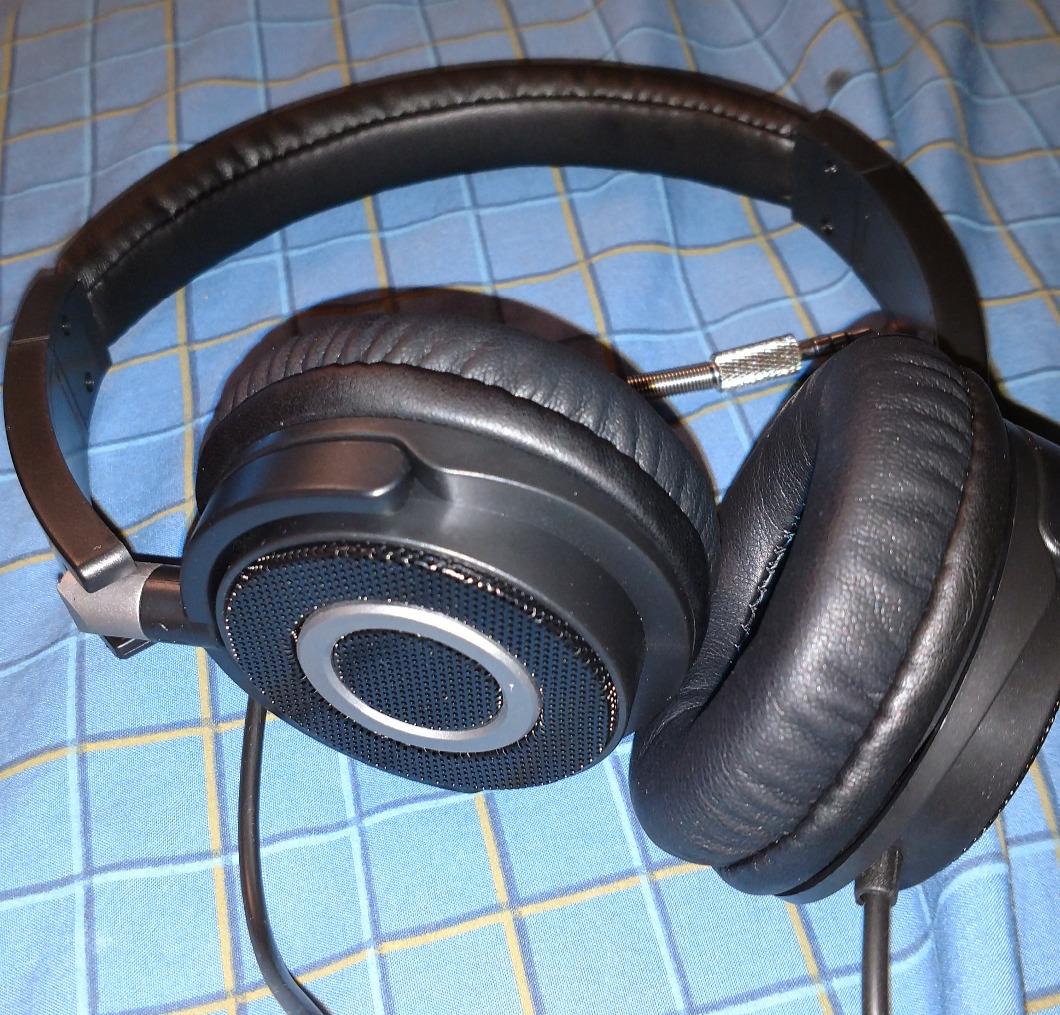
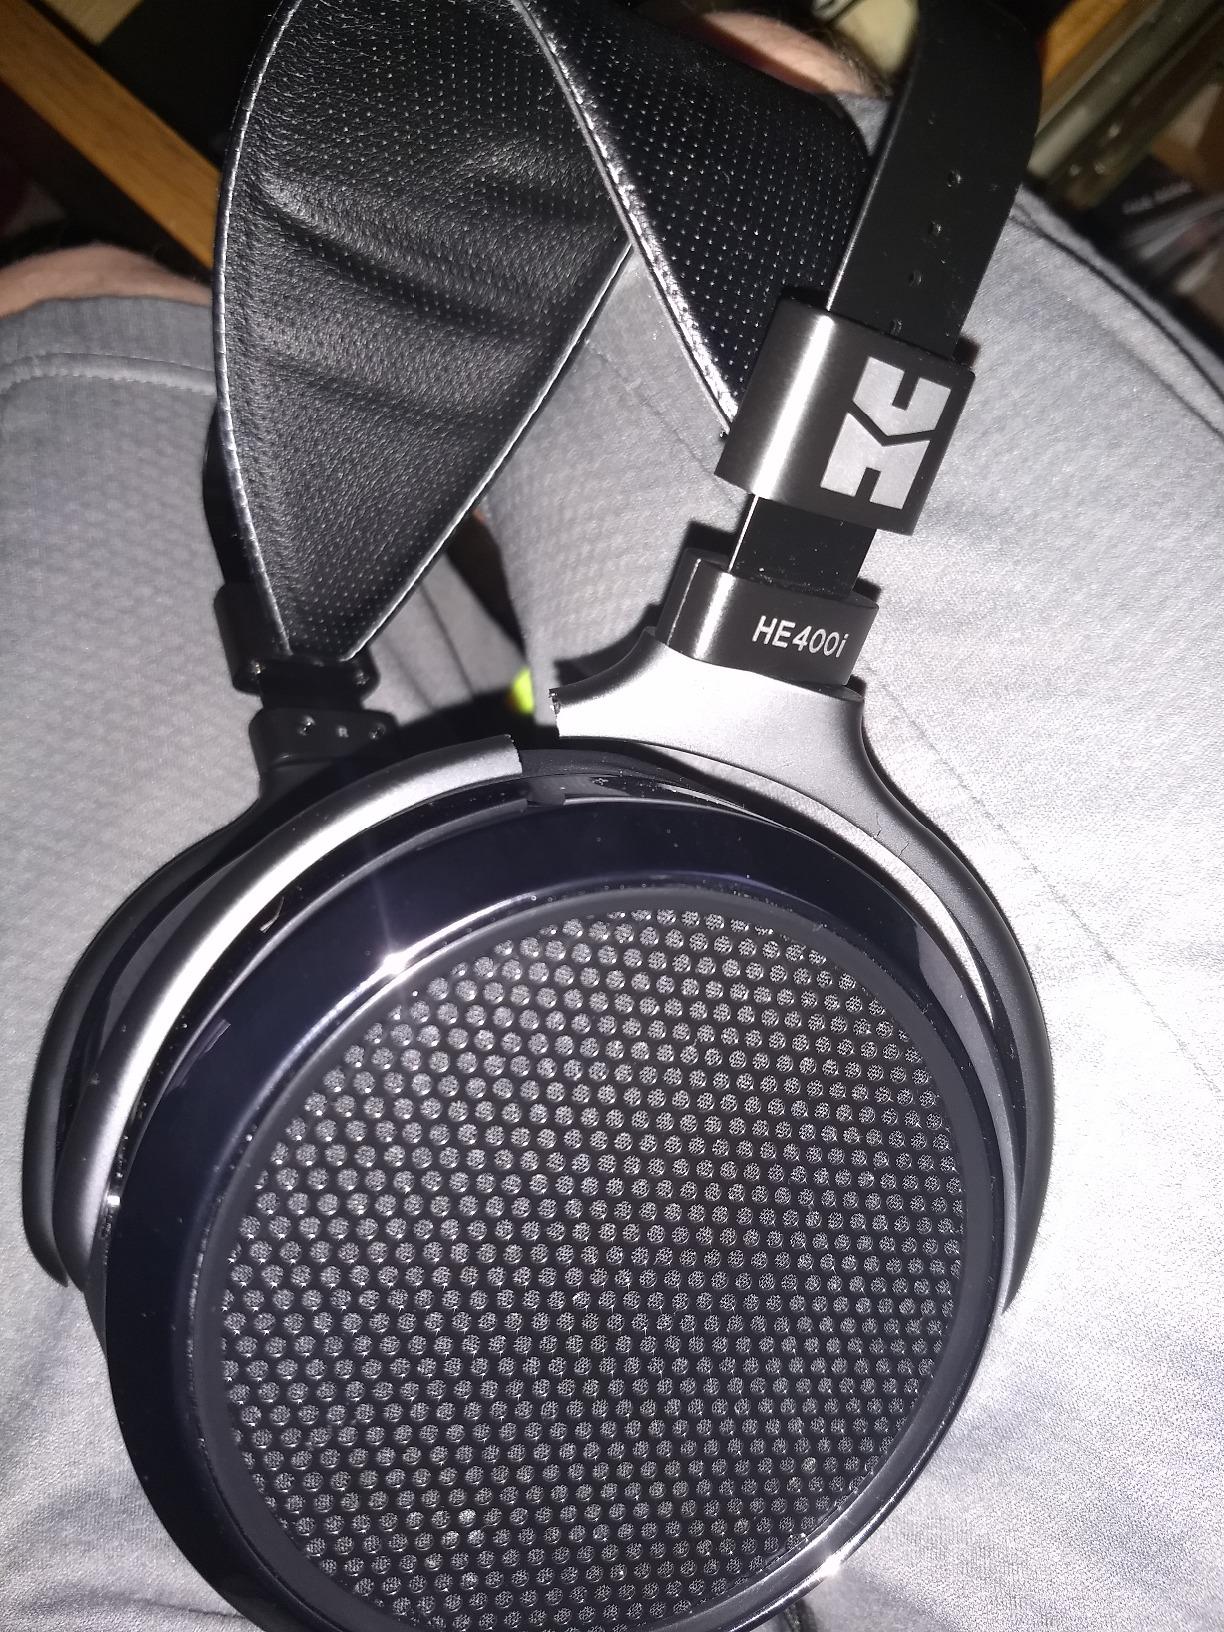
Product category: headphones
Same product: no